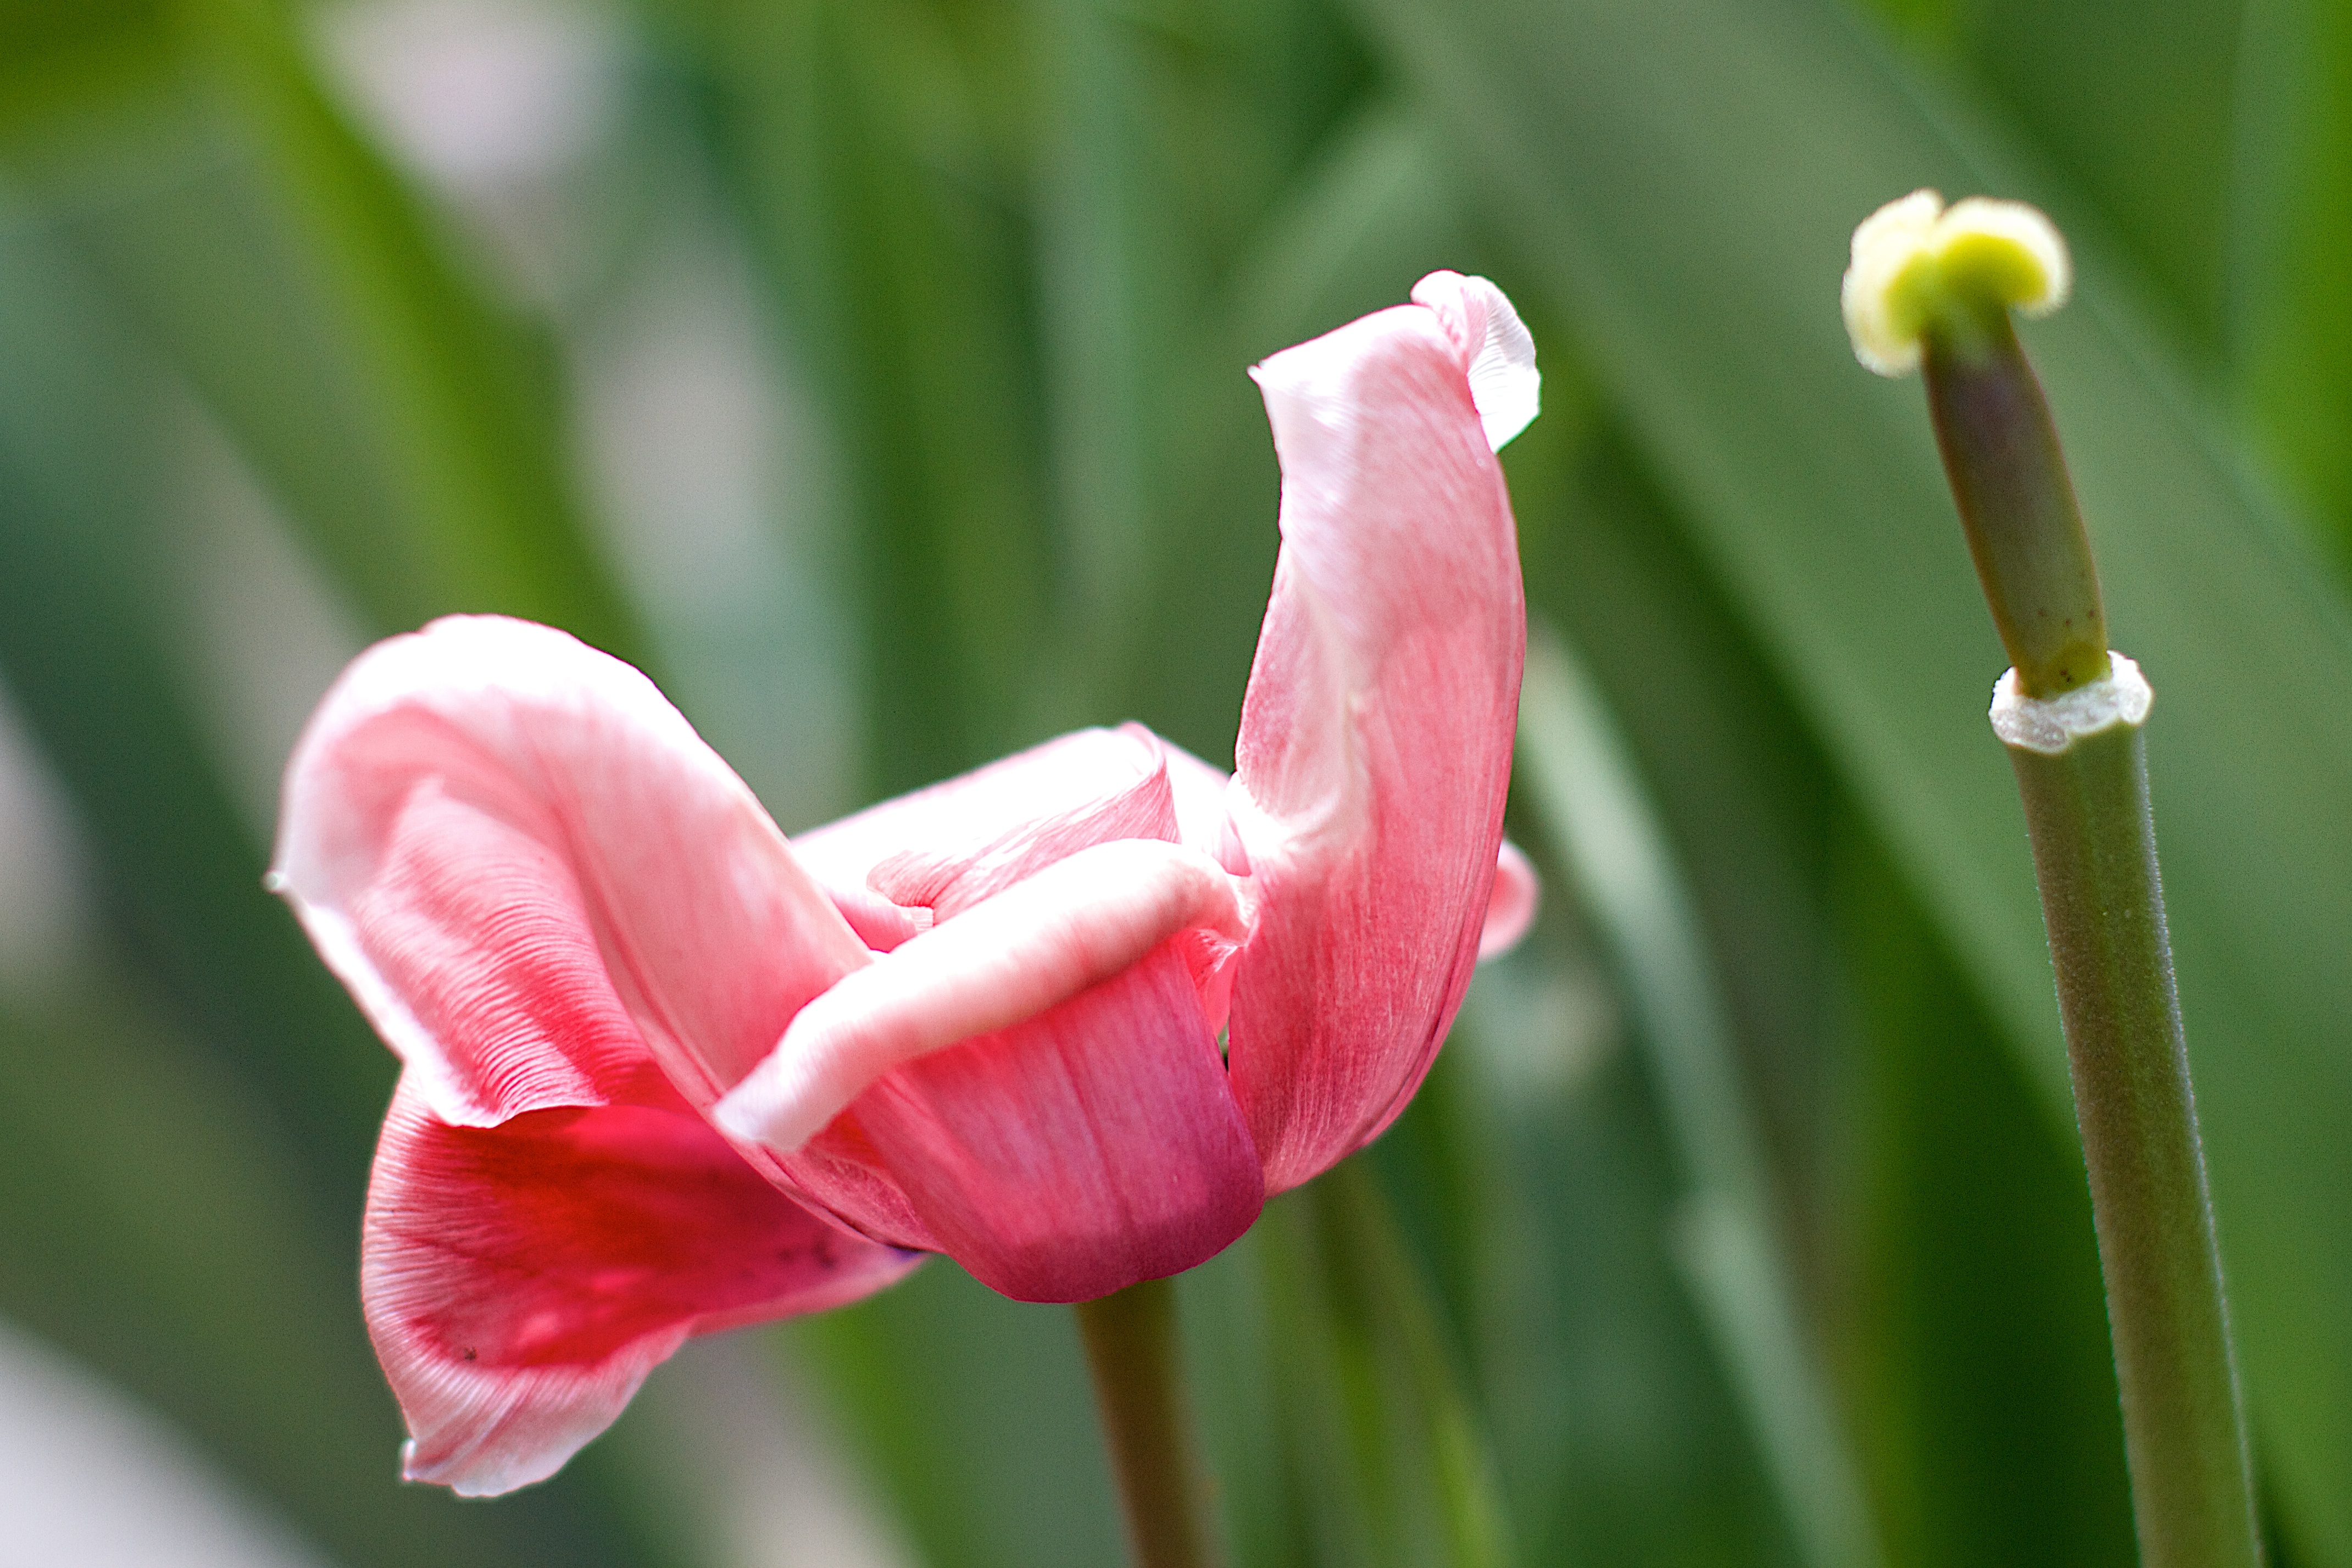
blossom, plant, flower, petal, tulip, green, botany, flora, close up, bud, macro photography, flowering plant, plant stem, land plant